Comet 7-cylinder radial engines

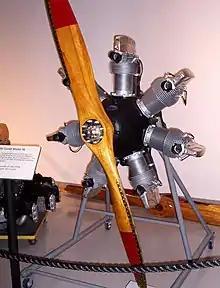
A Comet 7-E on display at the Hiller Aviation Museum, San Carlos, California.

The Comet radial was fairly standard with steel finned cylinders, cast light alloy cylinder heads and two valves per head. The valves are operated by a single rocker arms and push-rods, to the rear of the cylinder, which are in turn operated positively by inner and outer cam tracks operating rollers on the pushrod.